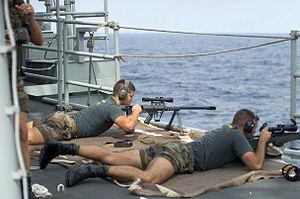
Le Barrett M95, plus connu sous le nom M95, est un fusil de précision anti-matériel à verrou, fabriqué par la Barrett Firearms Manufacturing depuis 1995. C'est une version améliorée du Barrett M90.